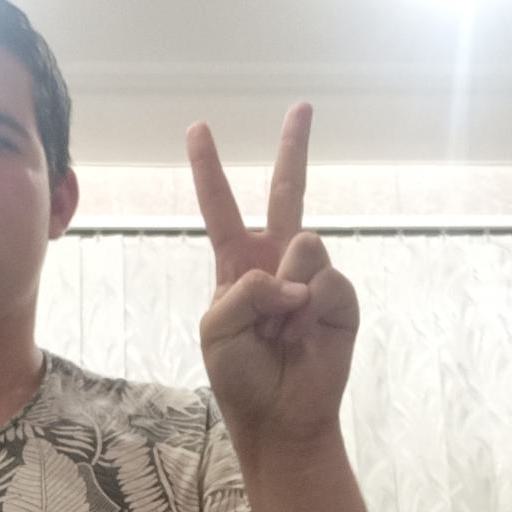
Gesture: peace